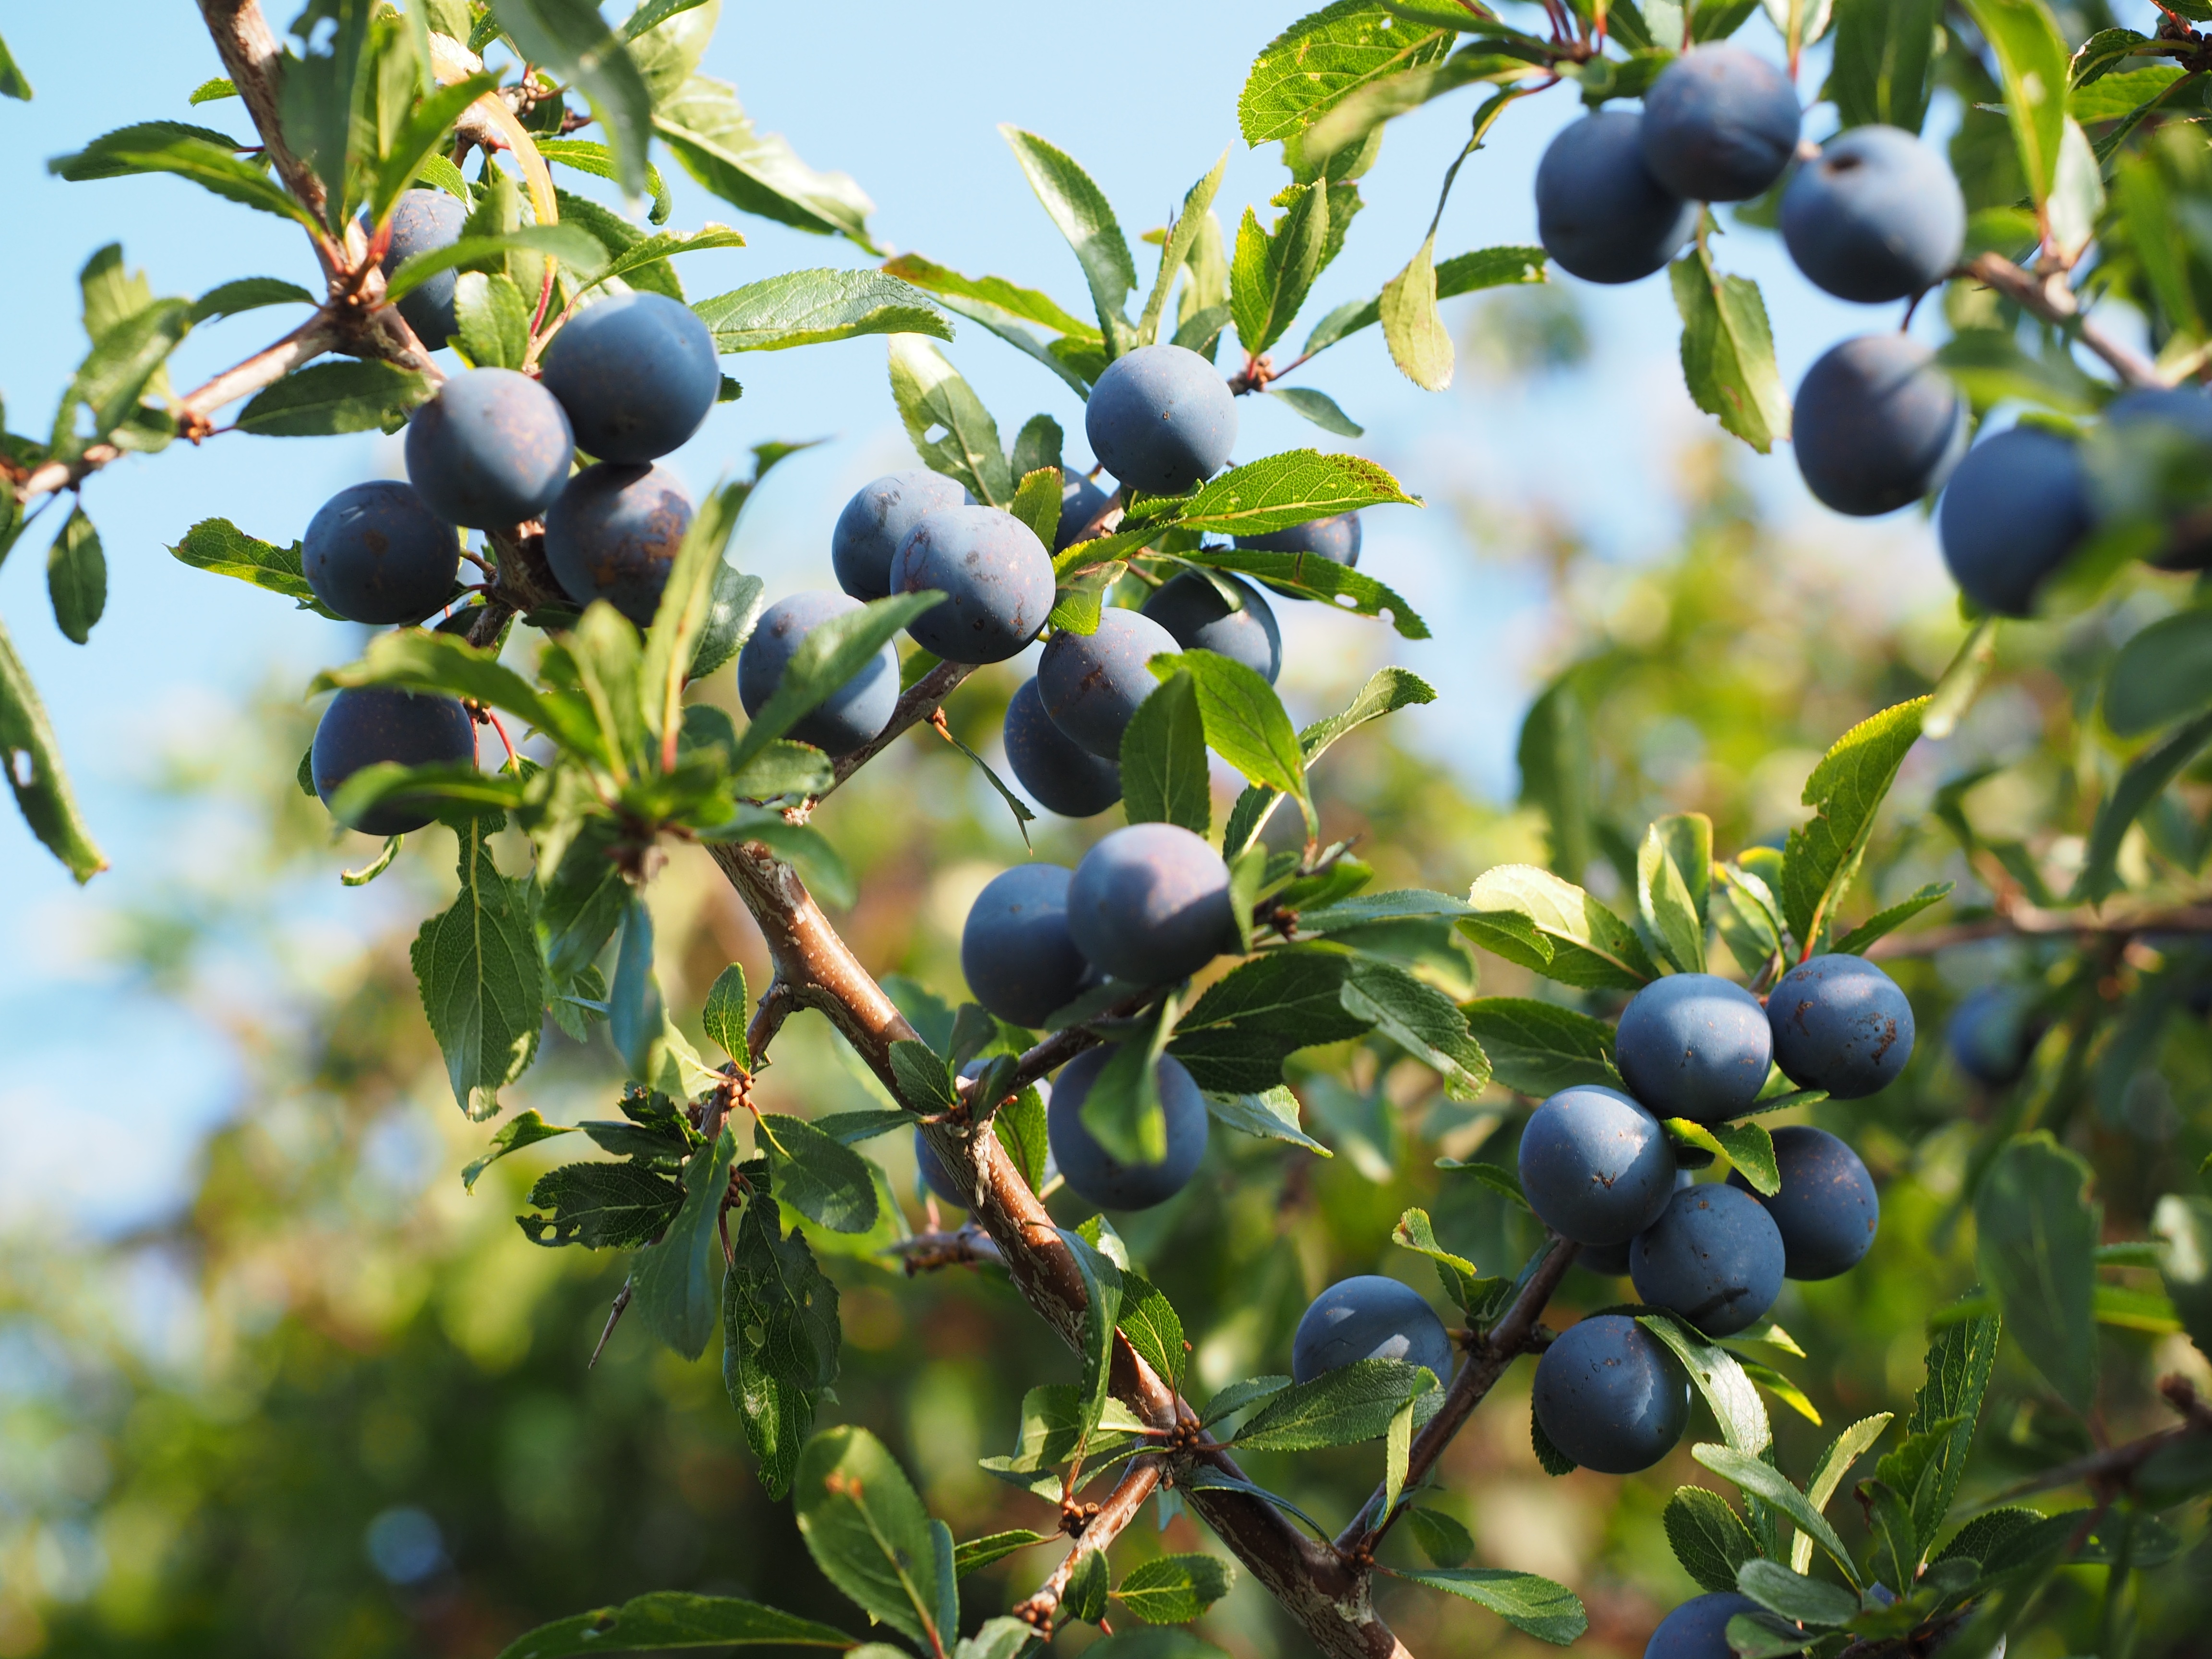
tree, branch, plant, fruit, berry, flower, bush, food, produce, evergreen, blue, berries, shrub, prunus, burst, rose greenhouse, heckendorn, schlehe, blackthorn, schlehendorn, steinobstgewaechs, prunus spinosa, flowering plant, acerola, malpighia, rosaceae, bilberry, huckleberry, damson, chokeberry, schlehdornbeeren, land plant, schlehenbeeren, german acacia, amygdaleae